Orel (spacecraft)

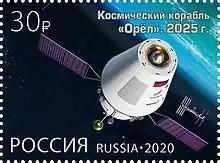
Orel on a 2020 Russian postage stamp

Roscosmos has envisioned several versions of the spacecraft, configurable for low Earth orbit, lunar, and uncrewed missions.